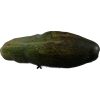
Label: cucumber